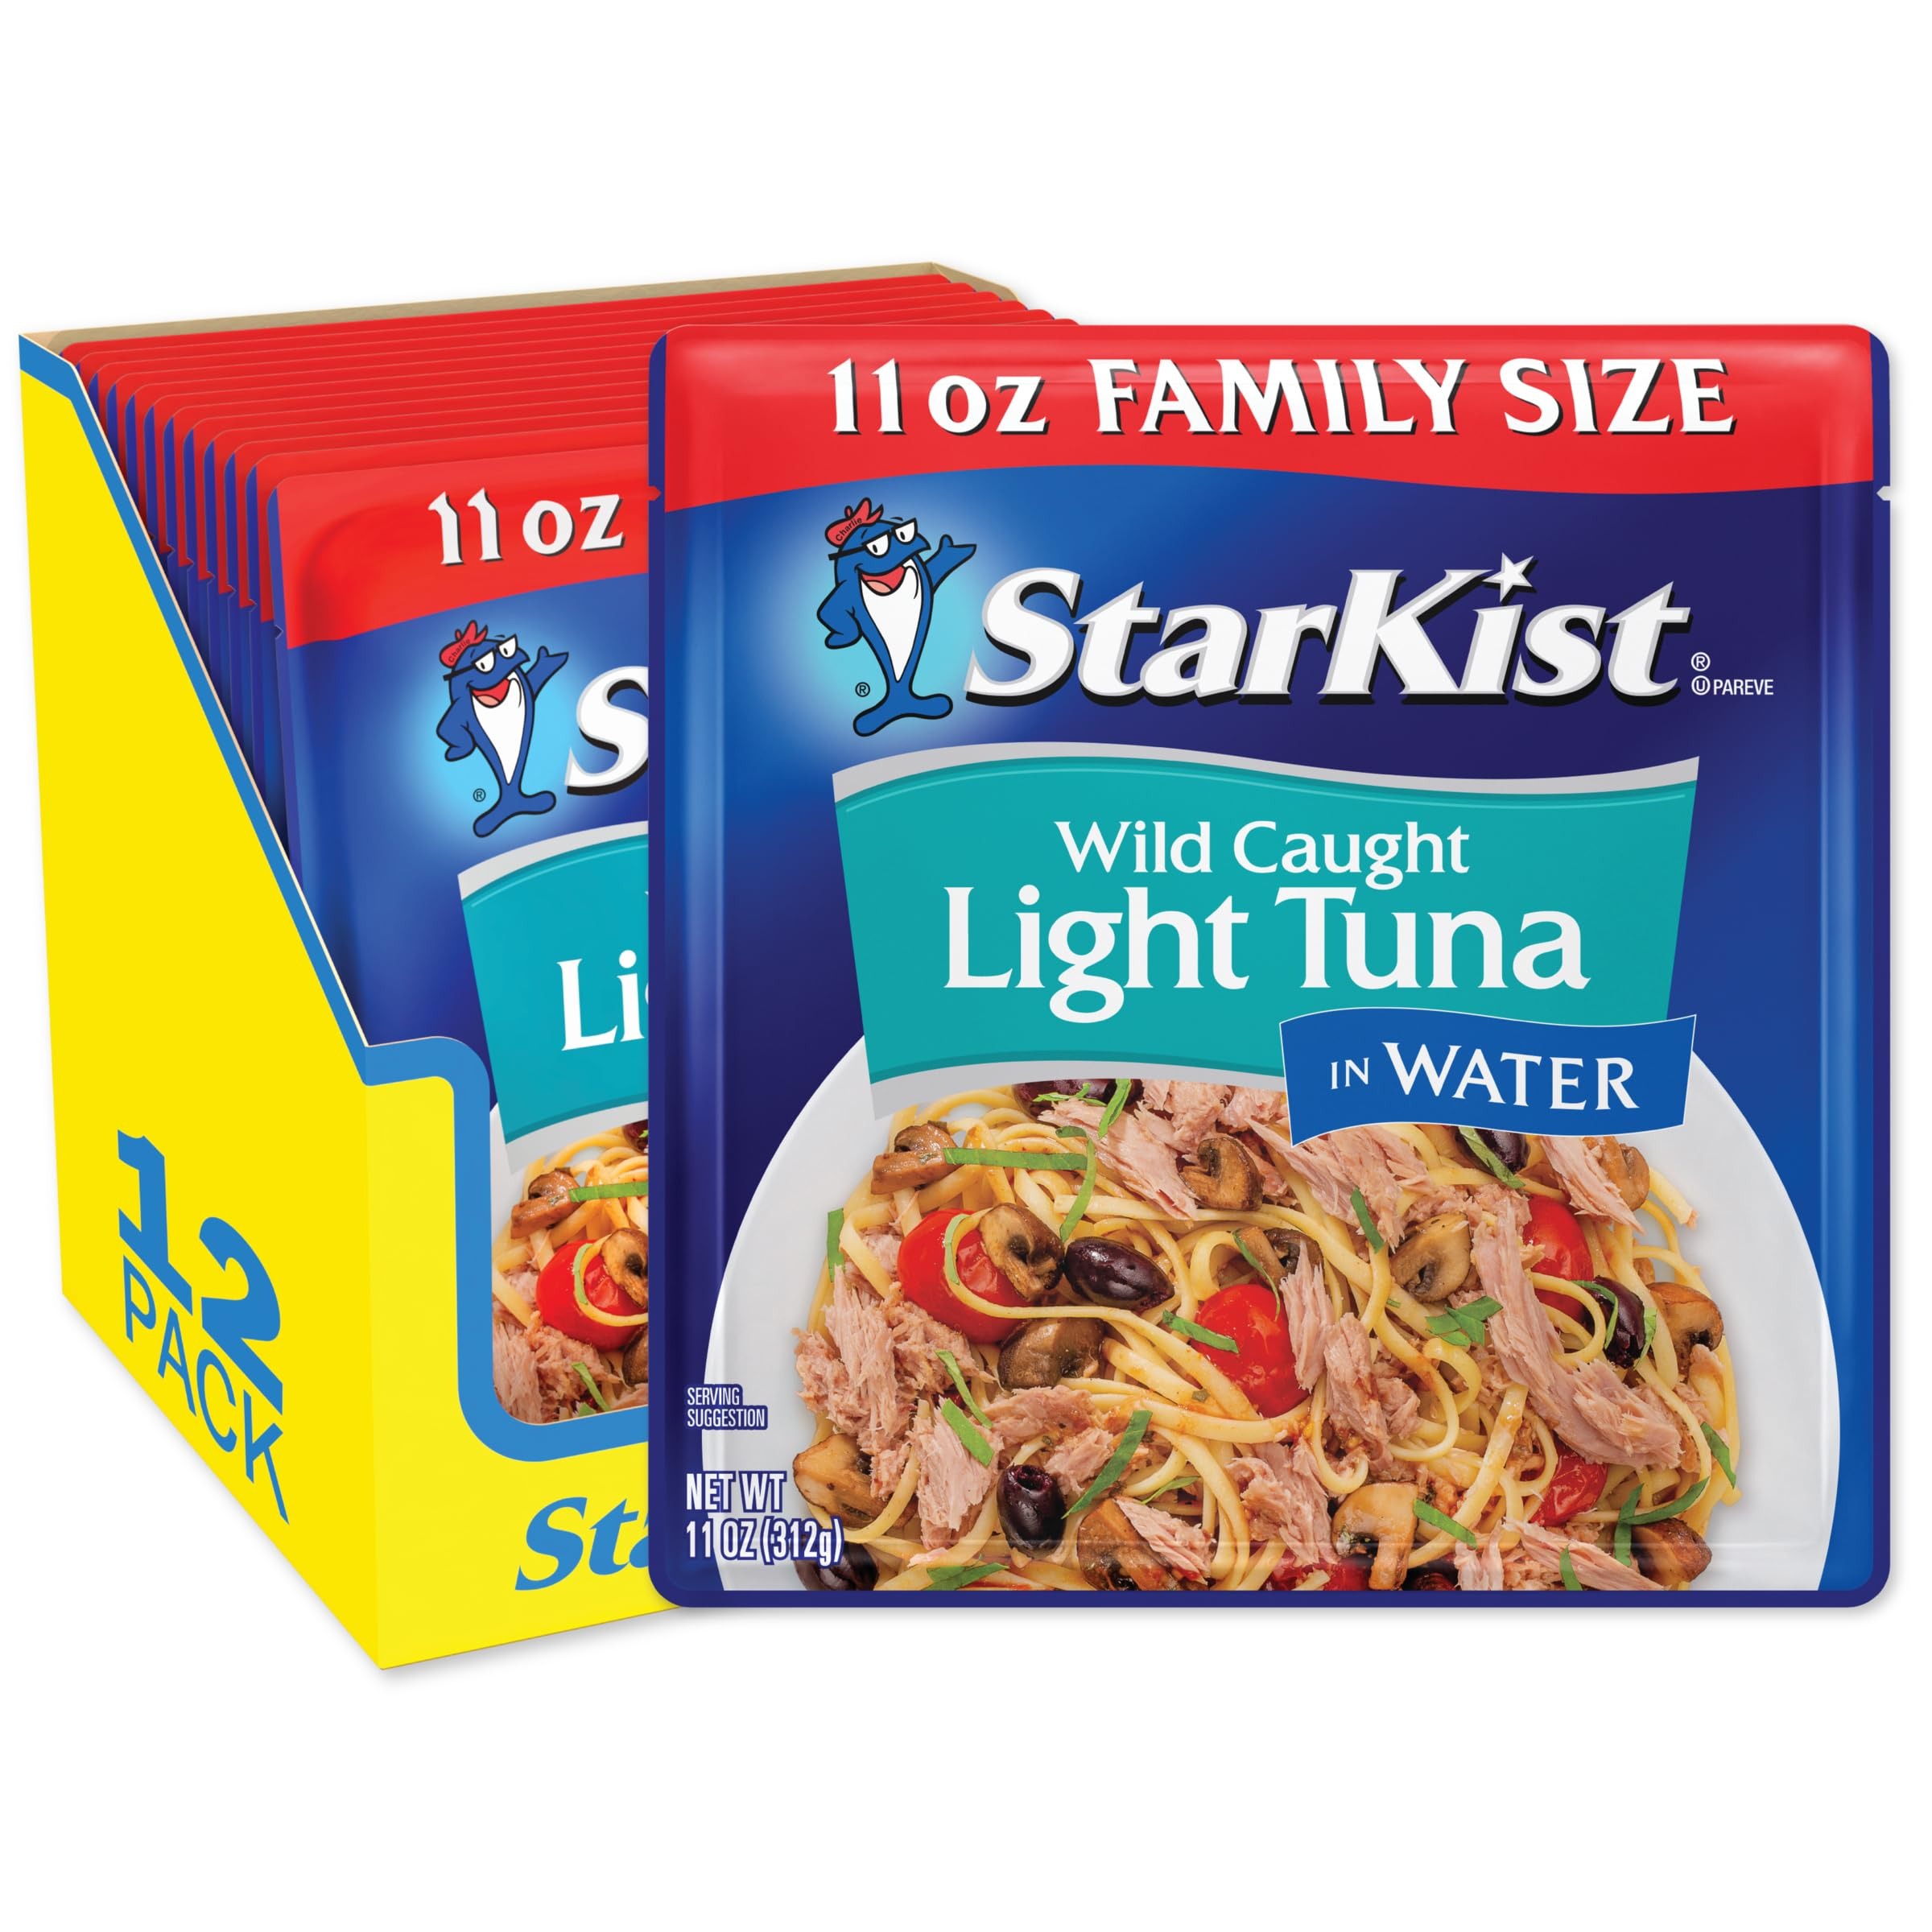
Item Name: StarKist Chunk Light Tuna in Water - 11 oz Pouch (Pack of 12)
Bullet Point 1: Delicious, Mild Flavor: Starkist Chunk Light Tuna in Water is wild caught and dolphin safe. Each of our convenient, family-sized, nutrient dense tuna pouches contains 100% all-natural chunk light tuna that is perfect for quick snacks or meals on the go
Bullet Point 2: Excellent Source of Protein: Our tuna is a natural source of protein and Omega 3s, plus it has 19g of protein and 80 calories per serving It's soy free, gluten free and works well with Keto, Paleo, Mediterranean and Weight Watchers diet plans
Bullet Point 3: Add Variety to Your Diet: StarKist Chunk Light Tuna in water is a wholesome choice for a snack or meal that fits into an active lifestyle Because no draining is required, it's perfect to enjoy in tuna salad sandwiches and casseroles
Bullet Point 4: Flavor Fresh Pouch: Our flavor fresh tuna pouch preserves the freshness of your favorite meal or snack, so it's always delicious and ready when you are. There's no can opener required or draining necessary - just tear, eat and go
Bullet Point 5: Bulk (12 Pack): Buy your tuna in Bulk with the StarKist 12-Pack. These tuna pouches are easy to store and great to have handy for when hunger strikes, whether you're on the go, at the office or at home
Value: 44.0
Unit: oz

Price: 72.4